Barésia-sur-l'Ain

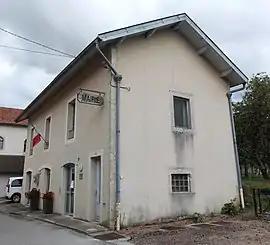
The town hall in Barésia-sur-l'Ain

Barésia-sur-l'Ain (literally "Barésia on the Ain") is a commune in the Jura department in the region of Bourgogne-Franche-Comté in eastern France.